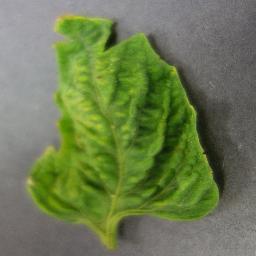
Label: Tomato___Tomato_Yellow_Leaf_Curl_Virus